Coventry ring road

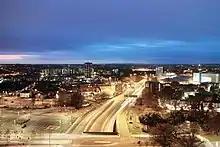
Night view of the road and slip roads with car headlights forming a continuous strip along the anticlockwise carriageway

In 2004, Coventry's city council developed an urban renewal plan centred around the Swanswell area, which lies north east of the city centre and is bisected by the ring road. The initial draft, written by the Urban Initiatives organisation, described the ring road as having a "barrier effect" on the area and contained proposals to reduce or eliminate this. Four options were proposed: to remove junction 2 of the road, to replace the elevated road between junctions 1 and 3 with a surface street, to replace the elevated section with a tunnel or to keep the road more-or-less as it was. The 2004 draft labelled the surface-street option as its preferred solution, but a 2007 public report on the initiative stated that the council preferred the removal of junction 2, with leaving the road unchanged as the preferred option if removing the junction proved infeasible. In 2017, the council produced an action plan for the city centre which continued to note the obstructive effect of the road and retained removal of junction 2's slip roads as an "opportunity" which existed, but the road around Swanswell remained in its original configuration. In 2017 and 2020, the council undertook major refurbishment of the Swanswell section and added signage saying "Welcome to Coventry" on the viaduct there.